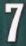
Number: 7